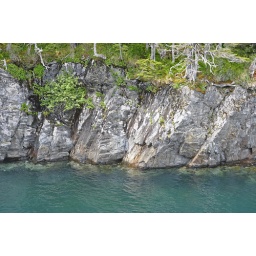
Beautiful contrast of the mineral laden aqua blue water against the jagged rocks and overlapping trees and greenery.